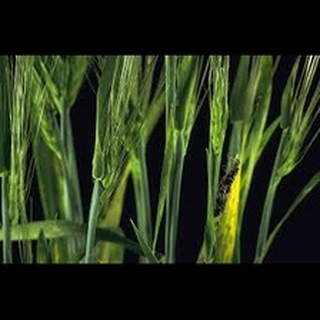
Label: wheat_smut